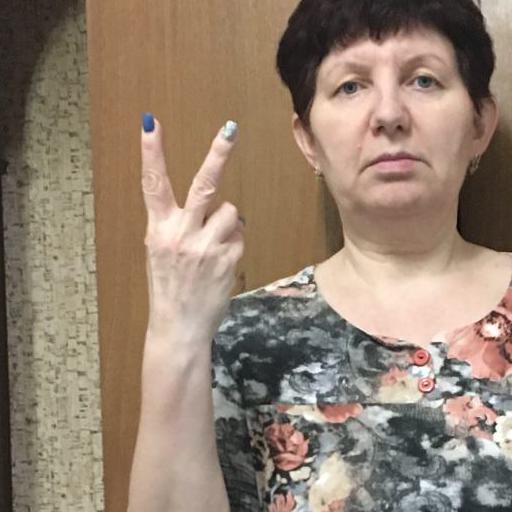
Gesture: peace_inverted